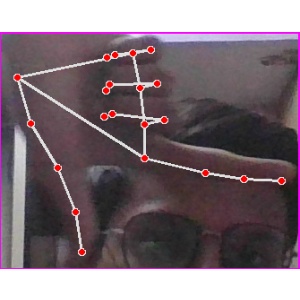
अक्षर: ख